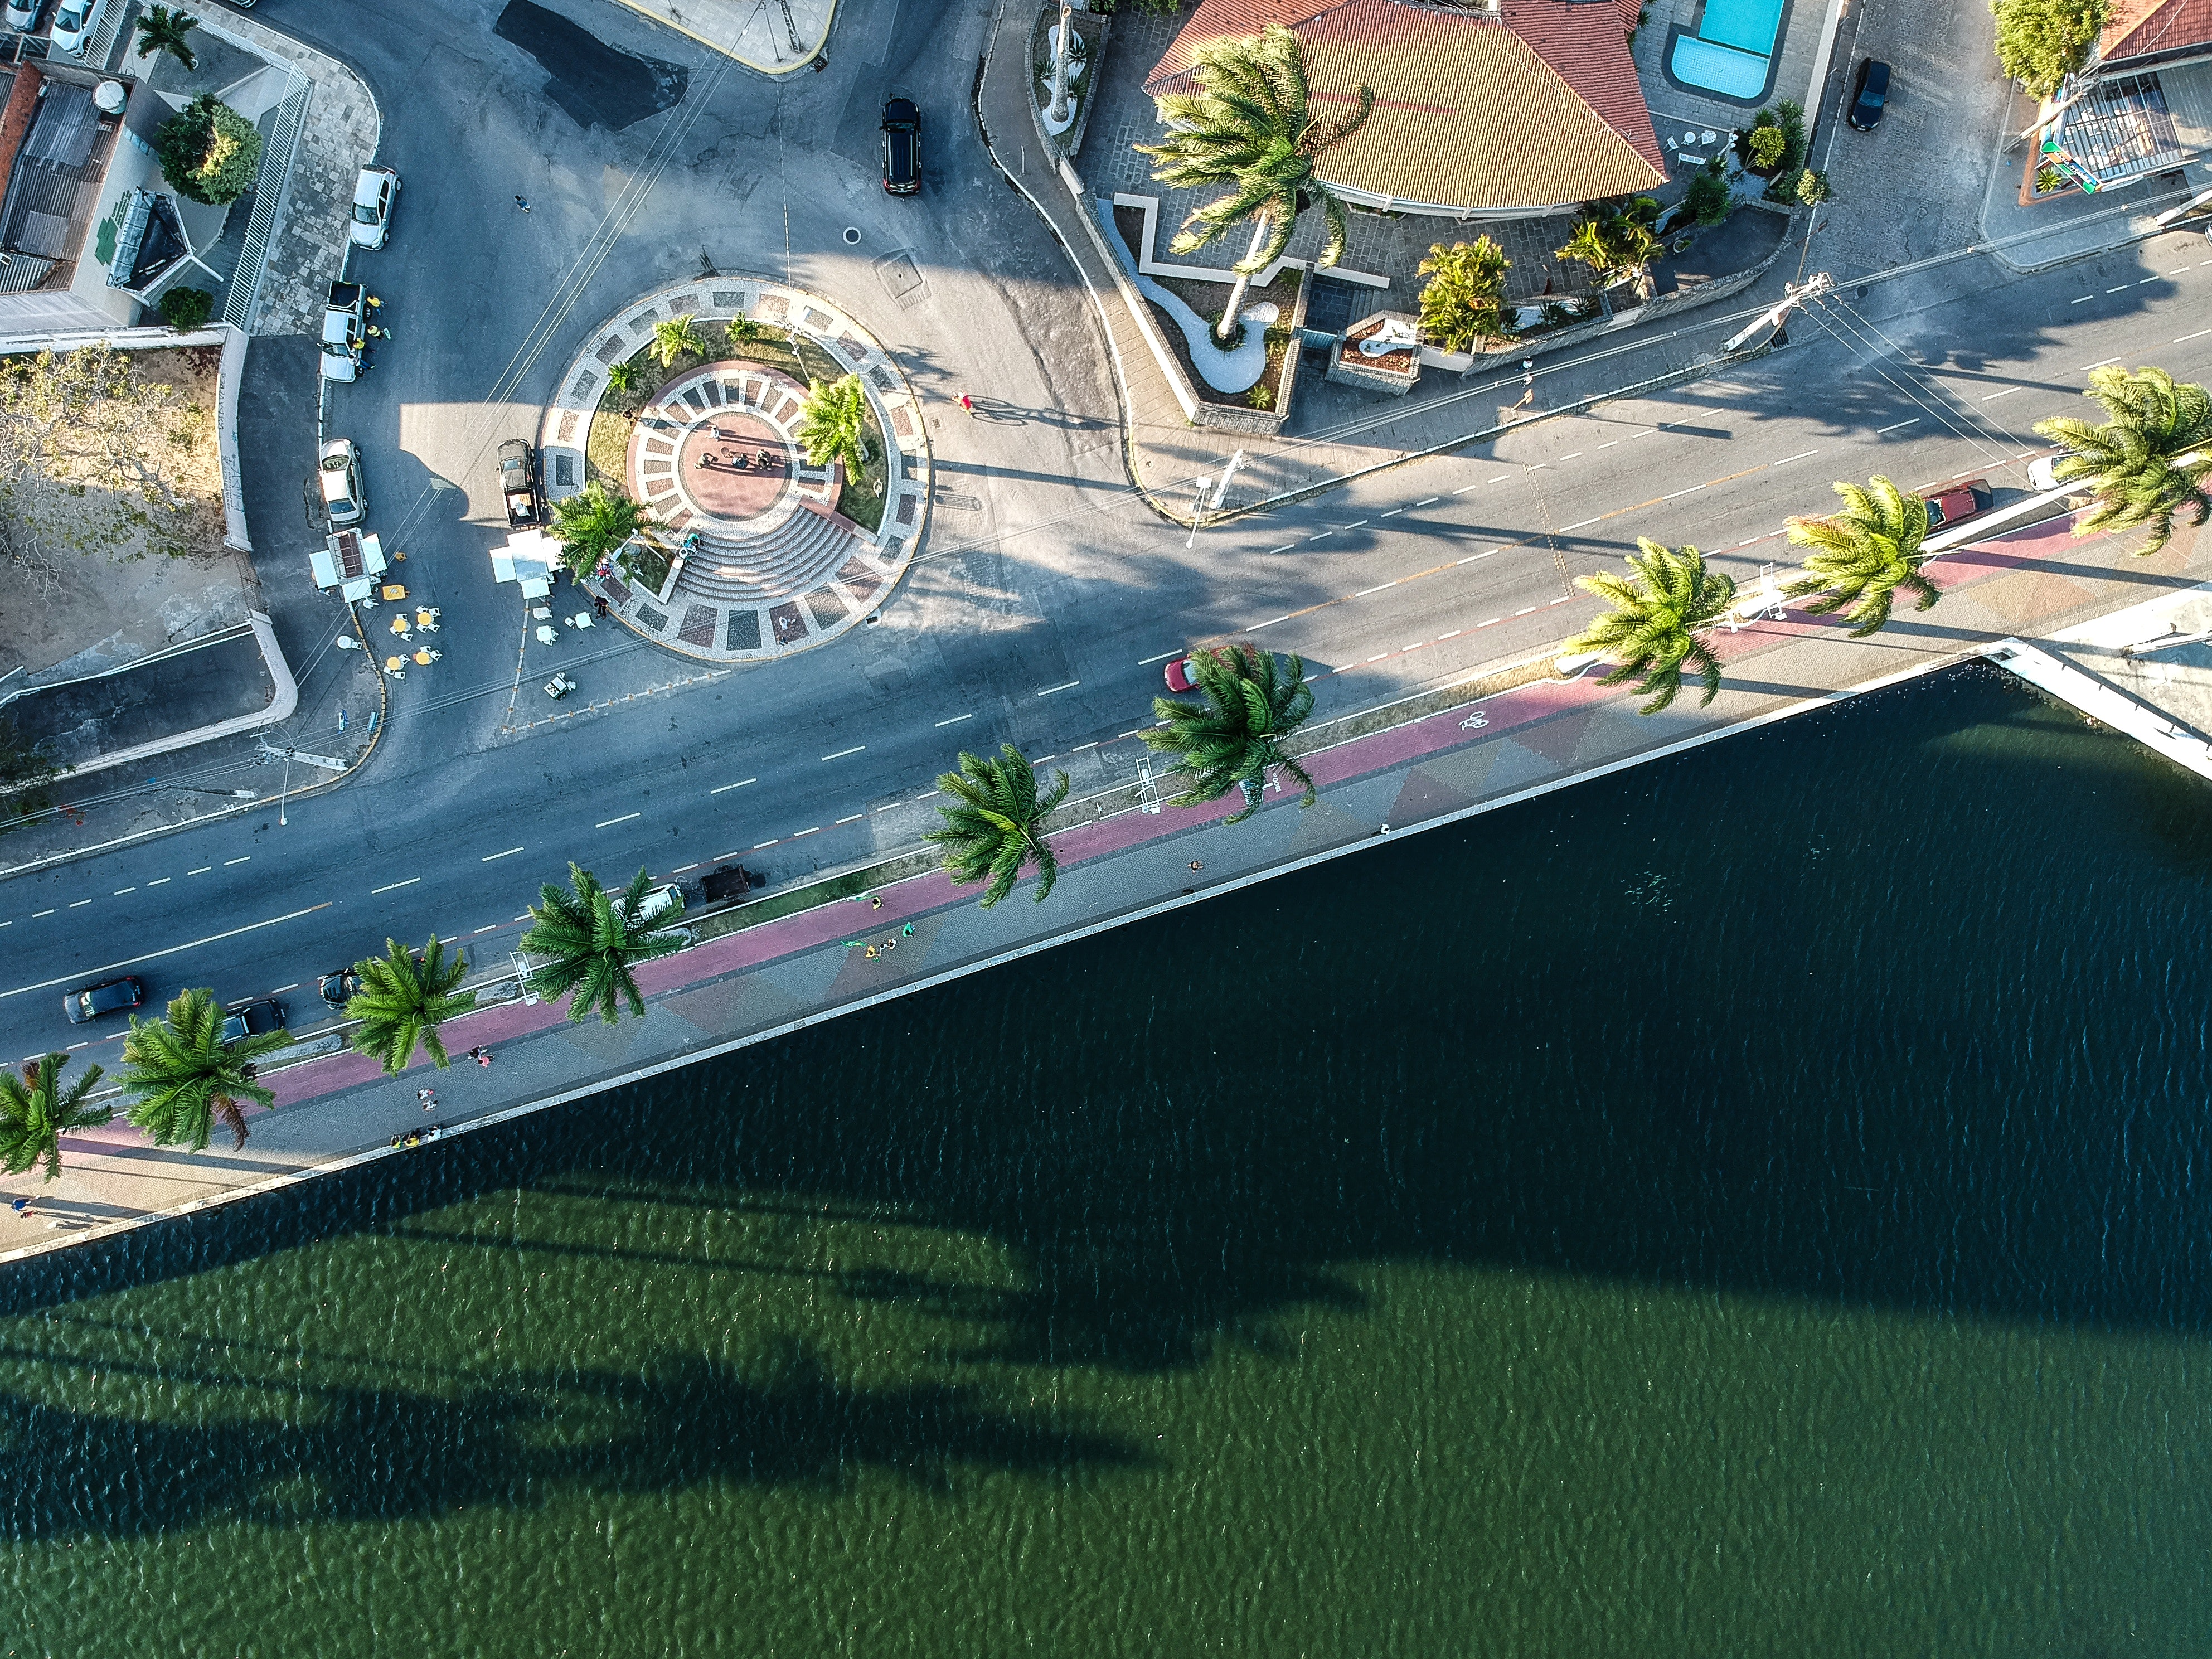
plant, water, urban design, leisure, tree, asphalt, aerial photography, grass, landscape, recreation, screenshot, bird's eye view